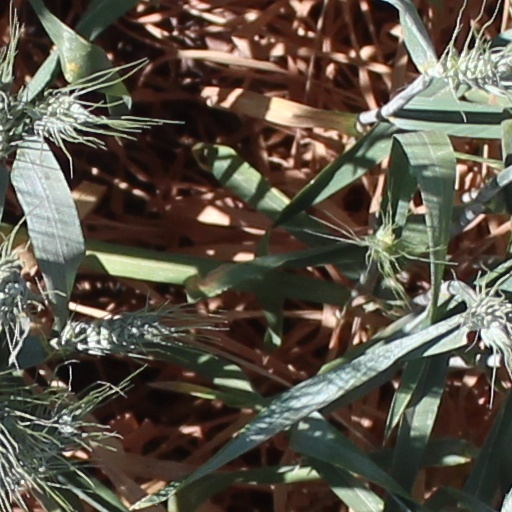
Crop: wheat